Bonobo

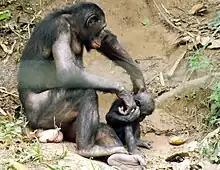
Bonobo ("Pan paniscus") mother and infant at Lola ya Bonobo

Bonobo males engage in various forms of male–male genital behavior. The most common form of male–male mounting is similar to that of a heterosexual mounting: one of the males sits "passively on his back [with] the other male thrusting on him", with the penises rubbing together because of both males' erections. In another, rarer form of genital rubbing, two bonobo males hang from a tree limb face-to-face while penis fencing. This also may occur when two males rub their penises together while in face-to-face position. Another form of genital interaction (rump rubbing) often occurs to express reconciliation between two males after a conflict, when they stand back-to-back and rub their scrotal sacs together, but such behaviour also occurs outside agonistic contexts: Kitamura (1989) observed rump–rump contacts between adult males following sexual solicitation behaviours similar to those between female bonobos prior to GG-rubbing. Takayoshi Kano observed similar practices among bonobos in the natural habitat. Tongue kissing, oral sex, and genital massaging have also been recorded among male bonobos.